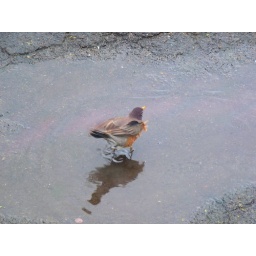
Robin taking a bath in pavement pool.